Lower Dniester National Nature Park

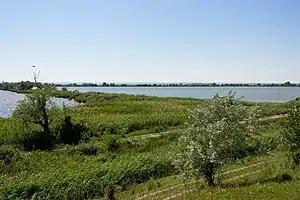
Protected area in Lower Dniester Park

The climate of Lower Dniester is "Humid continental climate, warm summer" (Köppen climate classification (Dfb)). This climate is characterized by large swings in temperature, both diurnally and seasonally, with mild summers and cold, snowy winters. Precipitation averages per year.